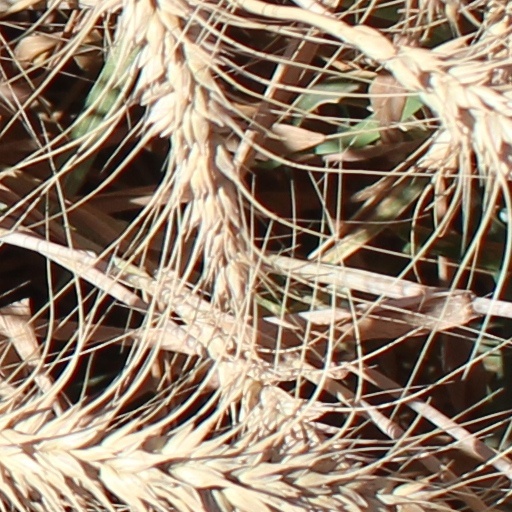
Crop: wheat